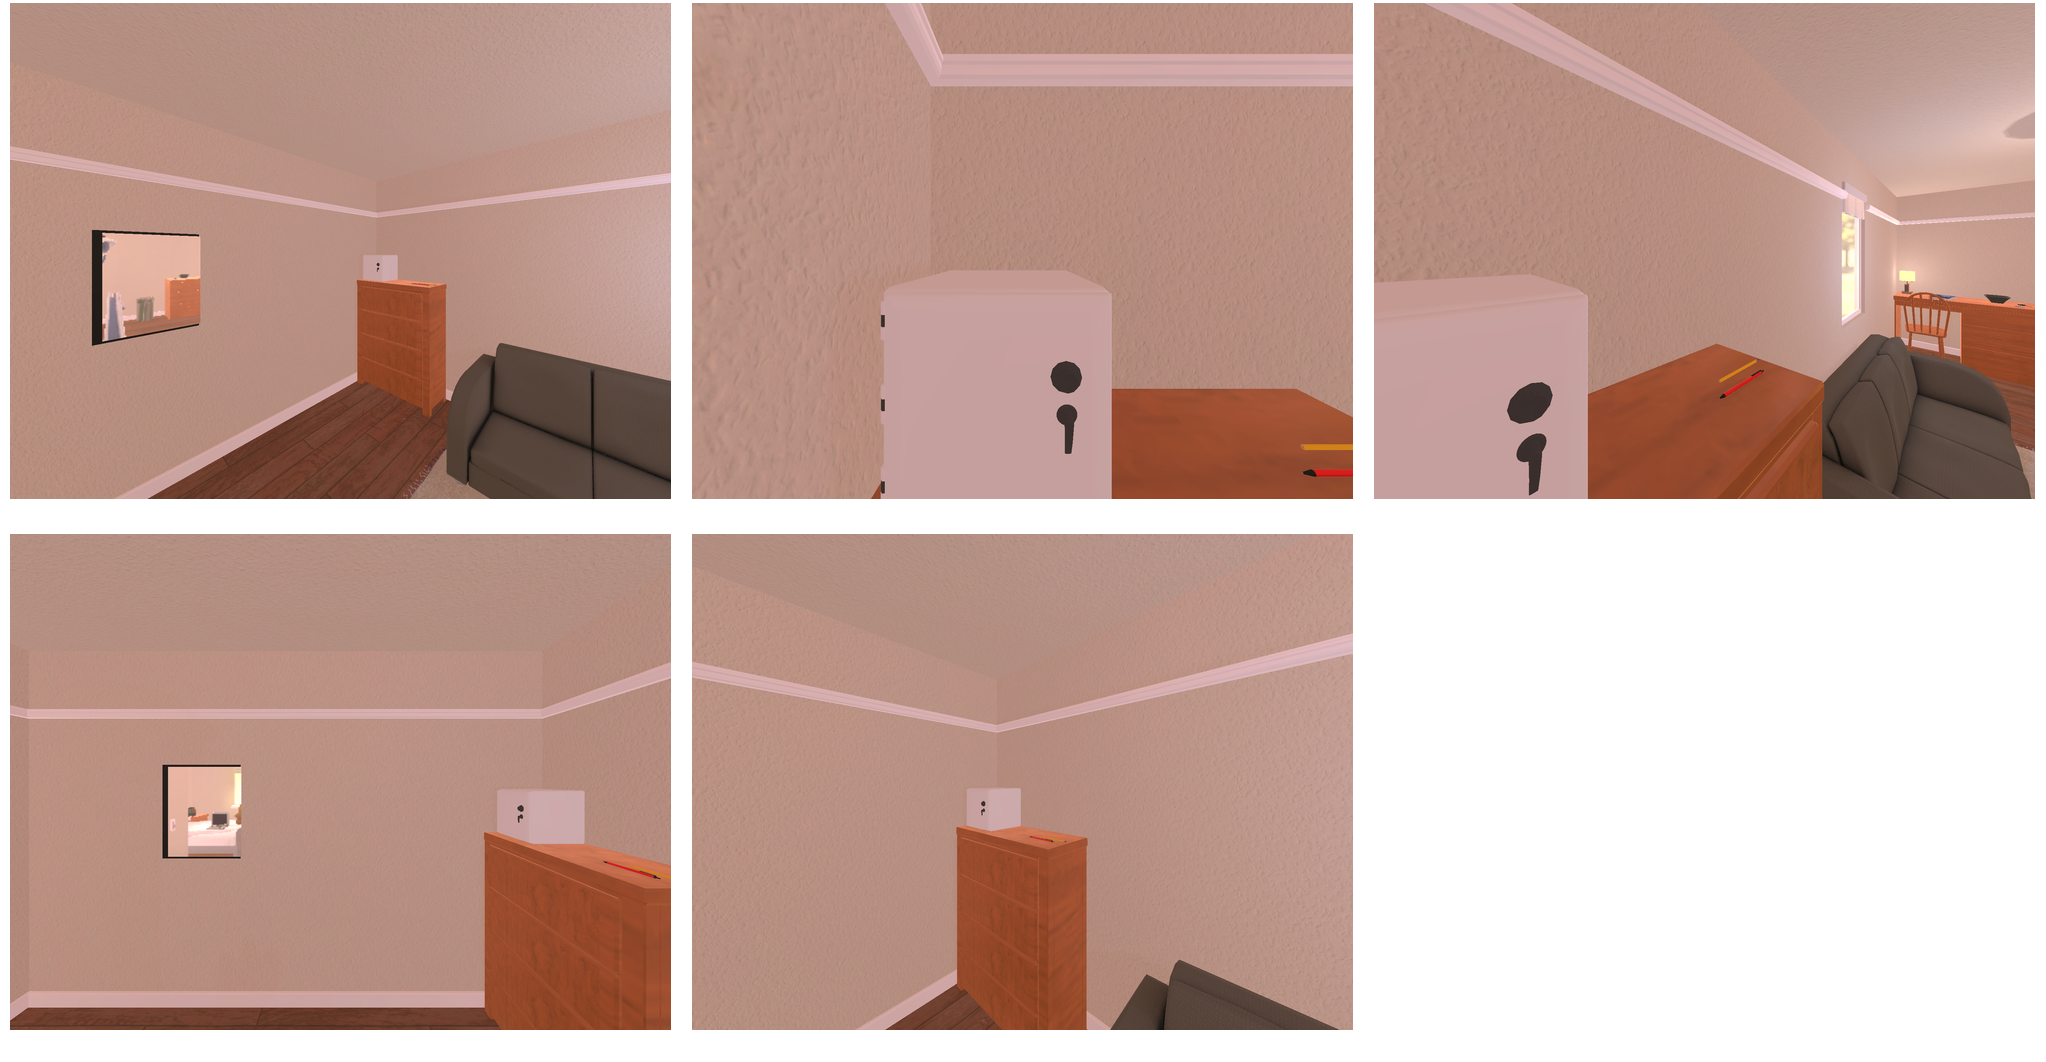Task instruction: Adjust the safe.
Answer: {"task_instruction": "Adjust the safe.", "nodes": ["knob", "safe", "handle"], "edges": [{"functional_relationship": "adjust", "object1": "knob", "object2": "safe", "spatial_relations": ["in_front_of", "close", "right_of"], "is_touching": true}, {"functional_relationship": "adjust", "object1": "handle", "object2": "safe", "spatial_relations": ["close", "right_of", "lower_than"], "is_touching": true}], "action_type": "rotate", "function_type": "parameter_adjustment"}